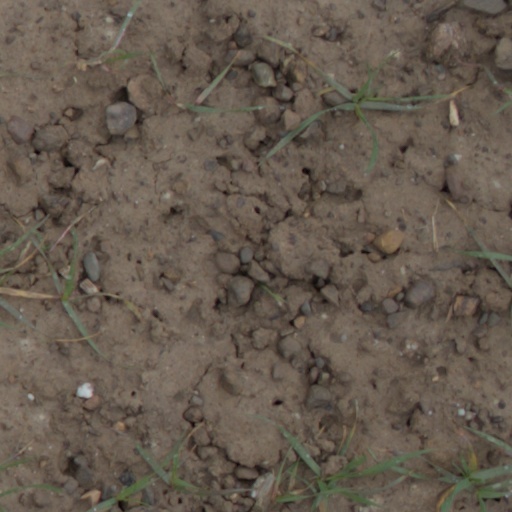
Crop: wheat